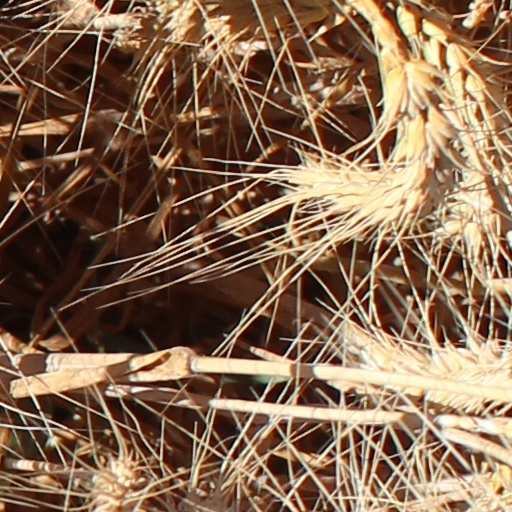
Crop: wheat